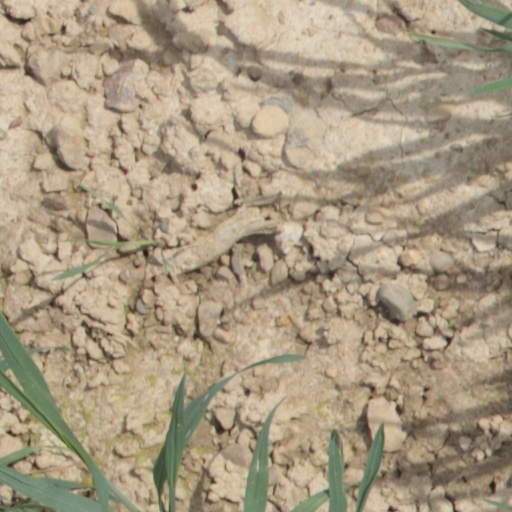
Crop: wheat